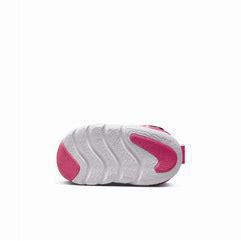
Brand: Nike
Model: Dynamo Go